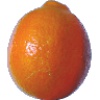
Label: tangelo